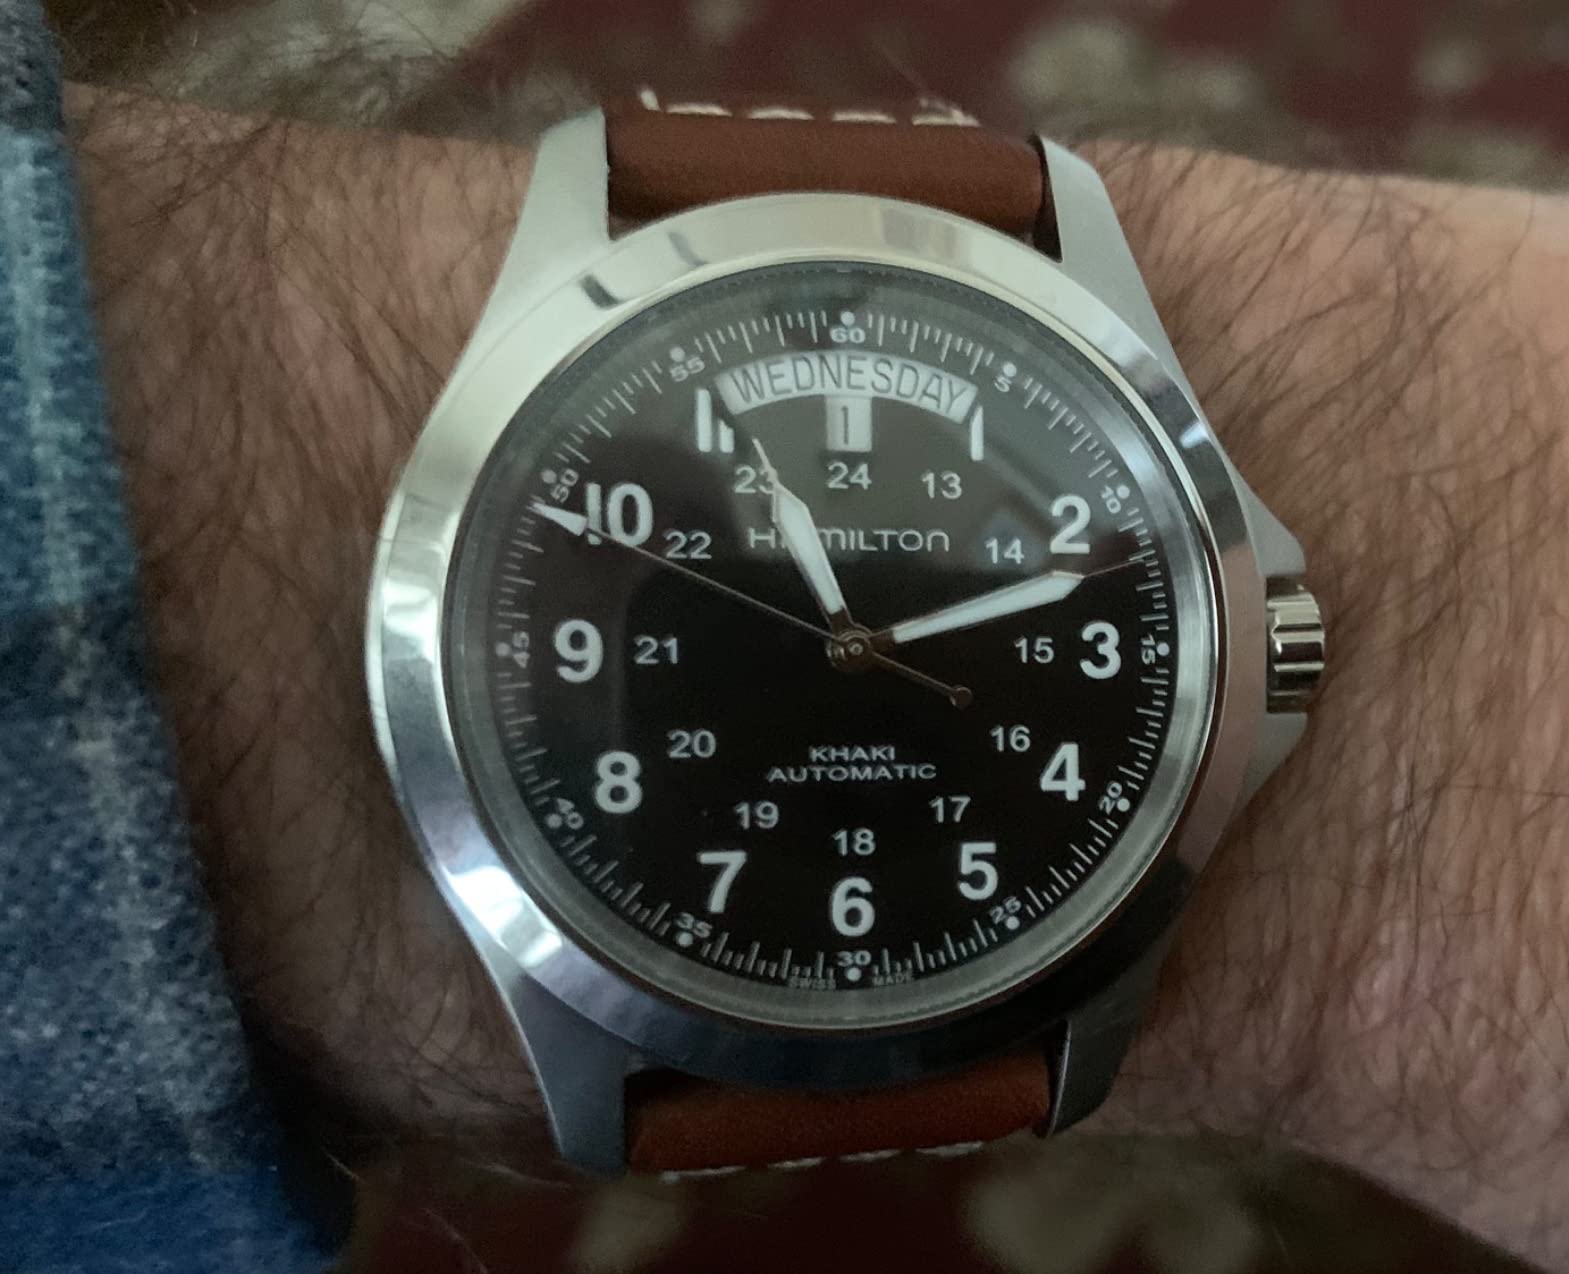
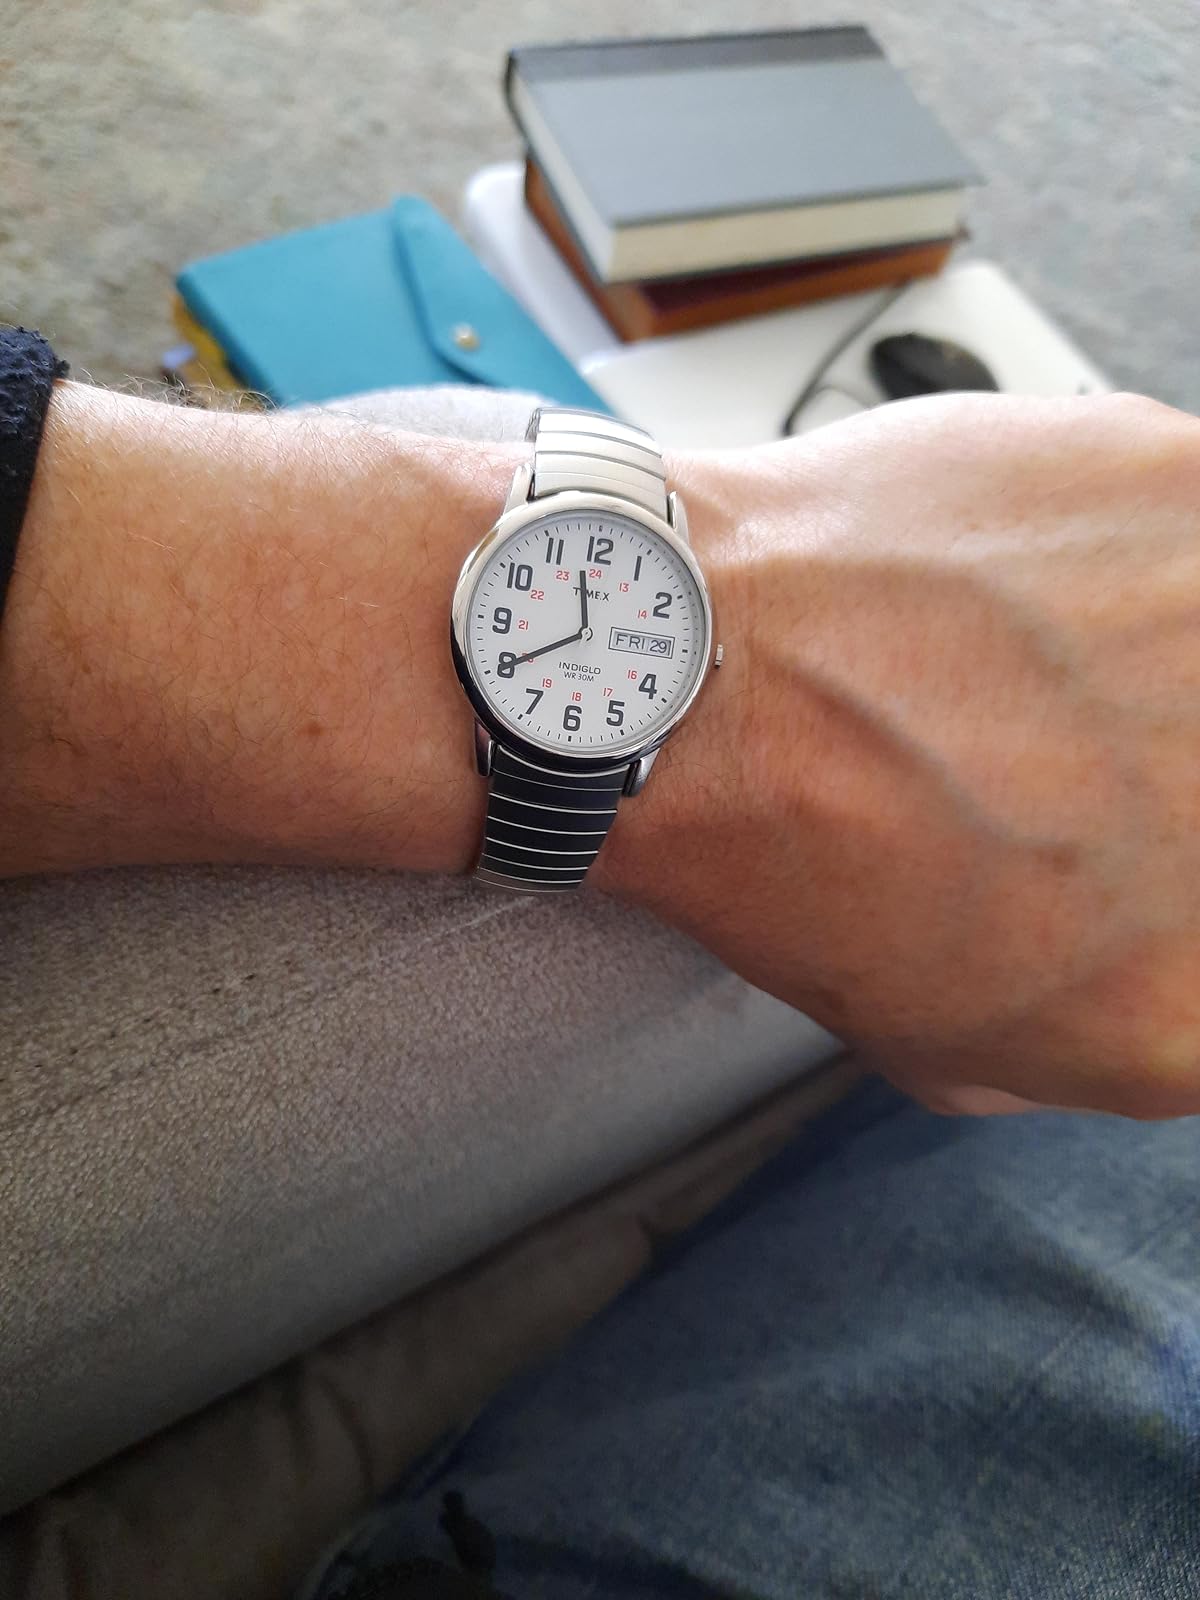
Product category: accessories_watch
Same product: no